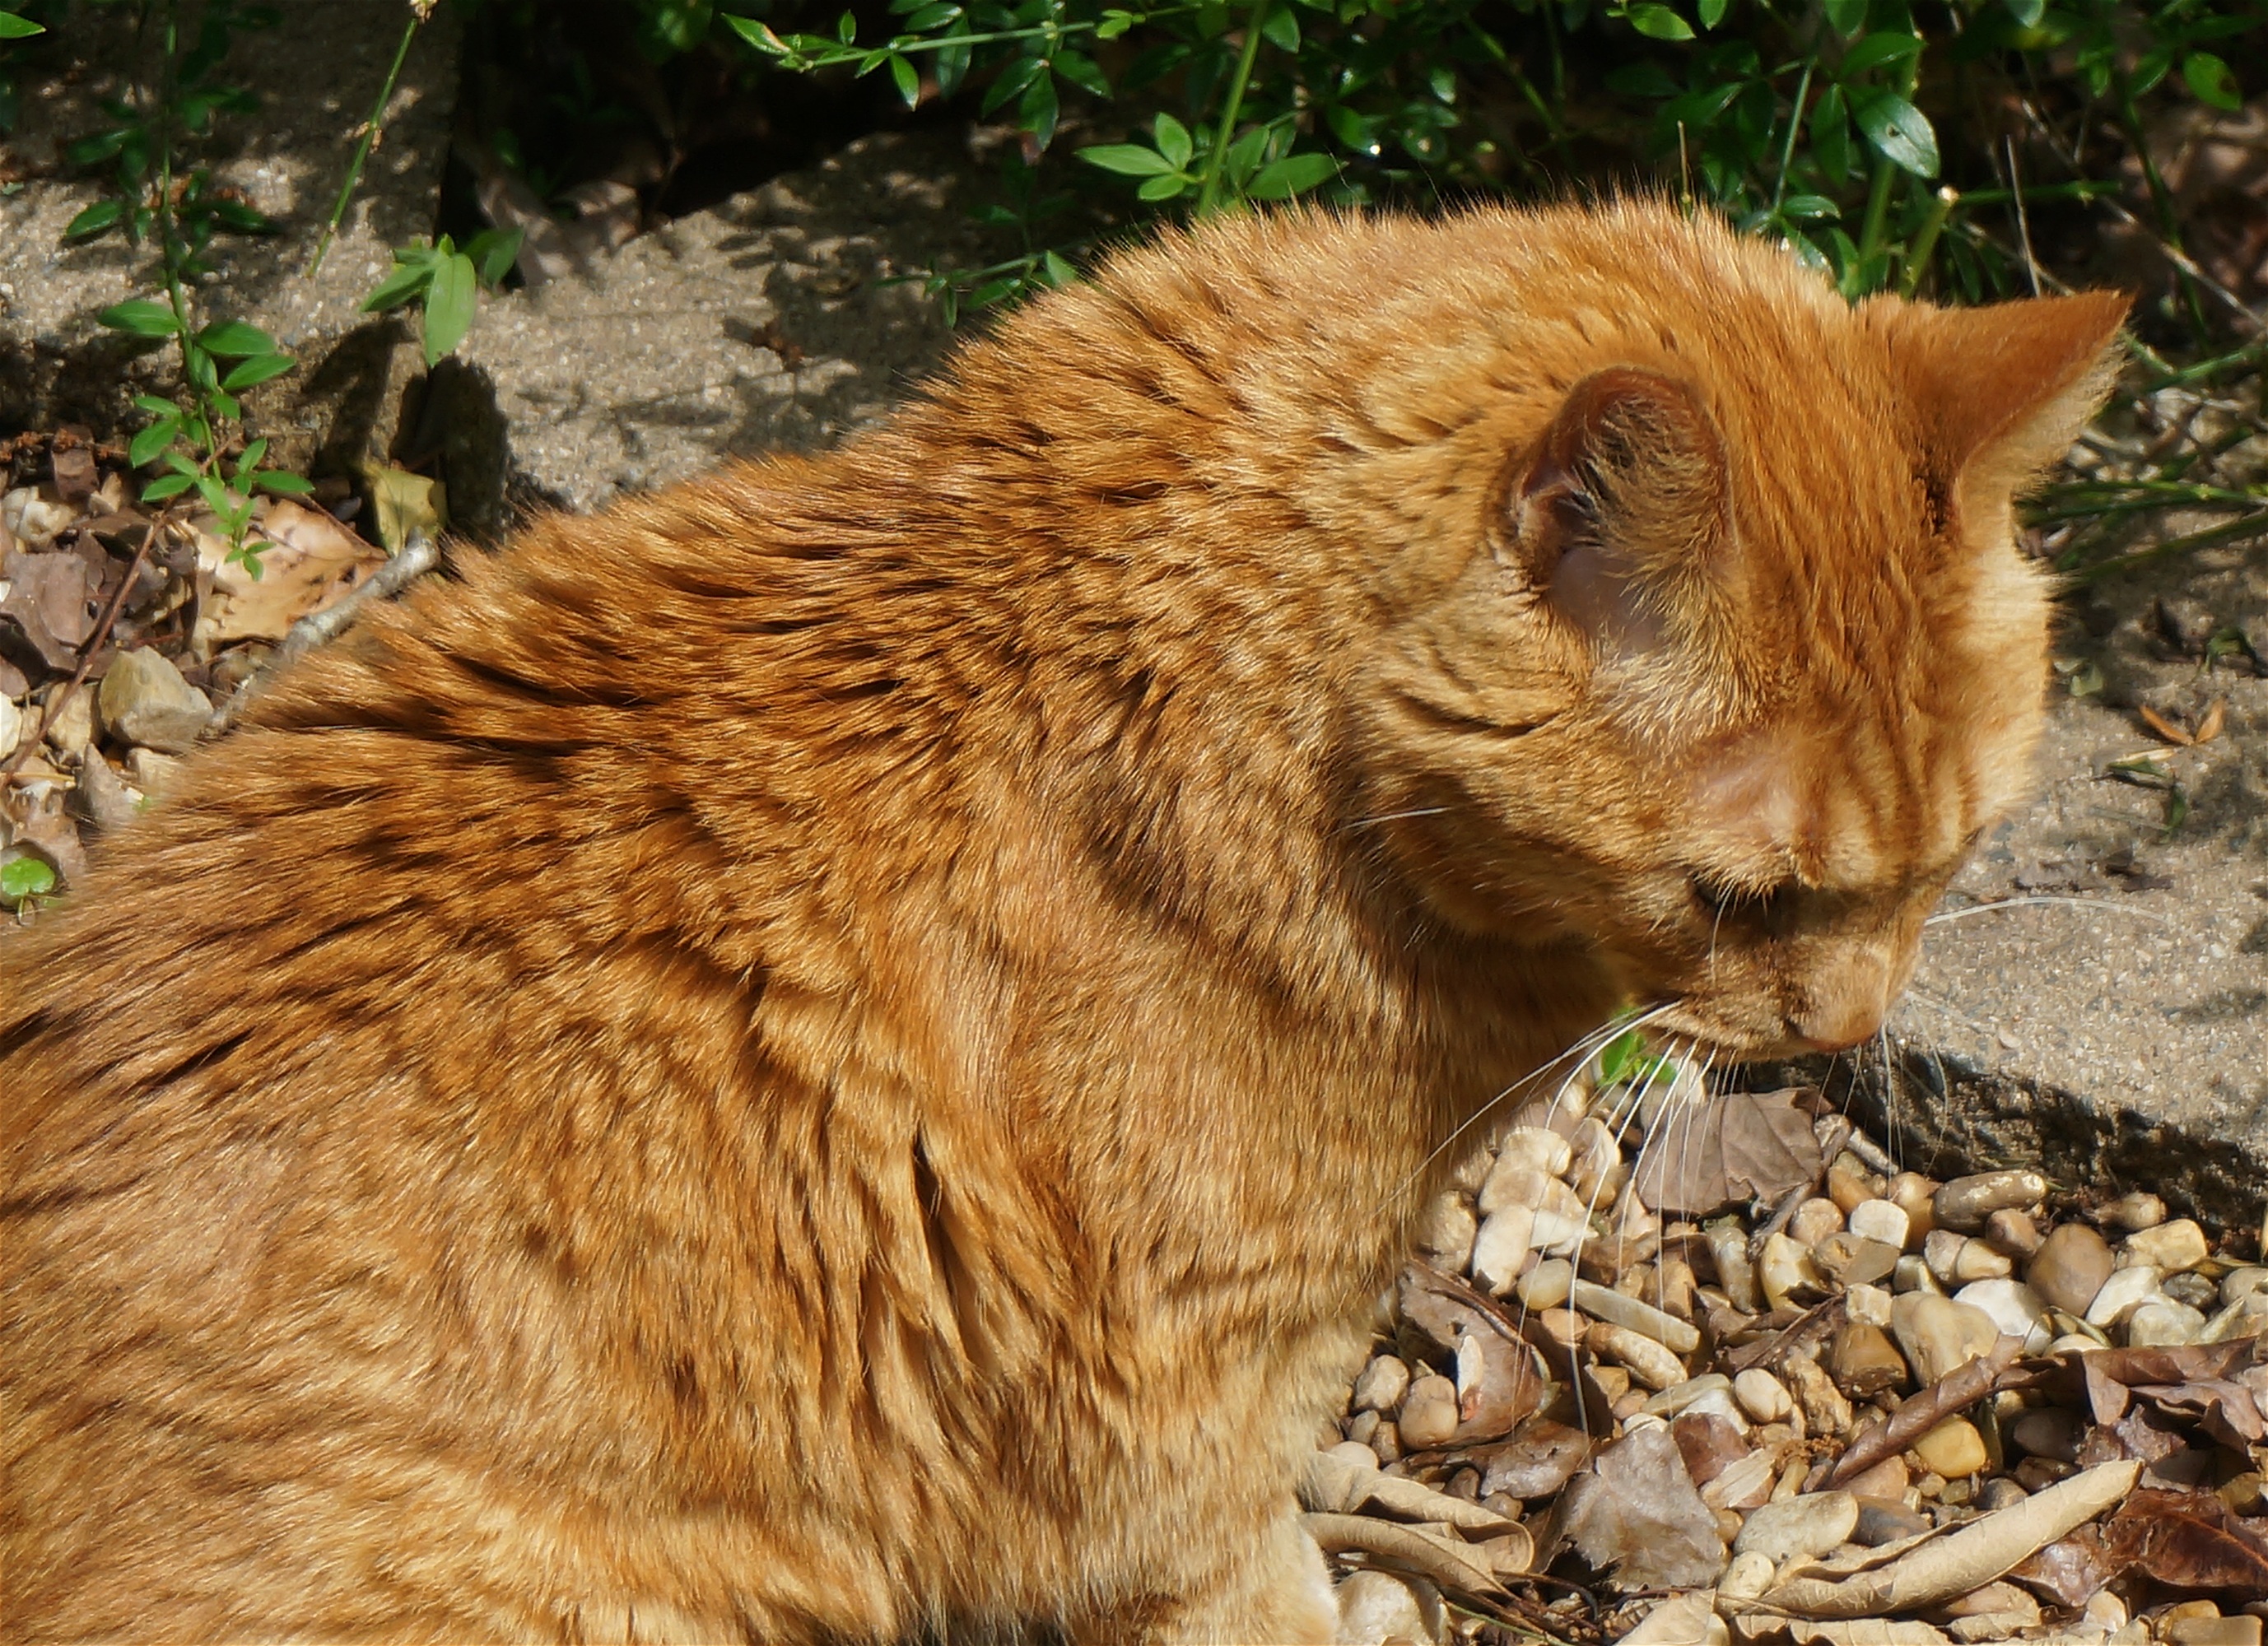
nature, animal, fur, orange, cat, feline, mammal, garden, fauna, whiskers, vertebrate, tabby cat, wild cat, basking orange cat, small to medium sized cats, cat like mammal, pixie bob, rusty spotted cat